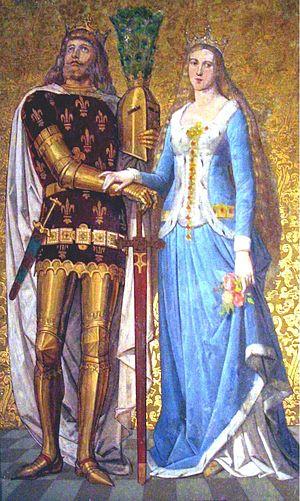
Cette page dresse une liste de personnalités mortes au cours de l'année 1381 :